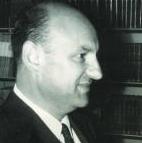
Age: 45